Mughal painting

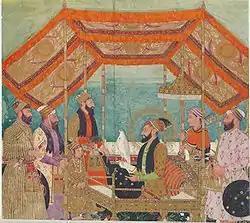
A durbar scene with the newly crowned Emperor Aurangzeb in his golden throne. Though he did not encourage Mughal painting, some of the best work was done during his reign.

The Mughal painting style later spread to other Indian courts, both Muslim and Hindu, and later Sikh, and was often used to depict Hindu subjects. This was mostly in northern India. It developed many regional styles in these courts, tending to become bolder but less refined. These are often described as "post-Mughal", "sub-Mughal" or "provincial Mughal". The mingling of foreign Persian and indigenous Indian elements was a continuation of the patronage of other aspects of foreign culture as initiated by the earlier Delhi Sultanate, and the introduction of it into the subcontinent by various central Asian dynasties such as the Ghaznavids.